Battle of Basilan (2014)

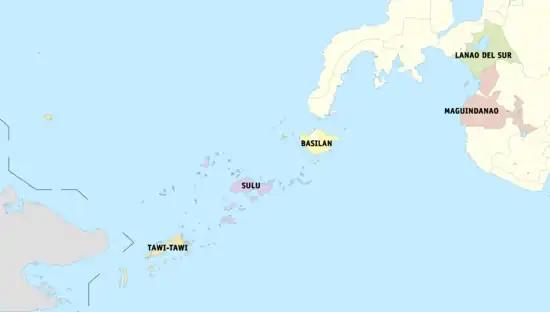
Better view of Basilan within Western Mindanao

On April 11, 2014, the Filipino military, under the command of Brig. Gen. Carlito Galvez ,launched an amphibious operation to track down two prominent head leaders of the Al-Queda affiliated group, Abu Sayyaf, on the island of Basilan after information circulated that wanted leader Puriji Indama was present in the area. Basilan remained a lawless region controlled by rebel groups such as the MNLF who occasionally clashed with Sayyaf militants. Since the ceasefire agreement between the two, the army has openly worked with MNLF command in tracking down militants and in this case participating in the operation under the same jurisdiction. The joint action banner known as Ad Hoc Joint Action Group (AHJAG) was systemed to combat terrorists elements in Mindanao in times of crisis.